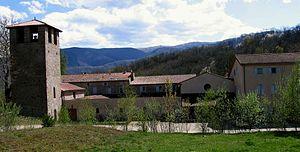
Abbaye bénédictine Notre Dame du Pesquié à Serres-sur-Arget (Ariège, France).
L'Abbaye Notre-Dame du Pesquié est une abbaye bénédictine fondée en 1991 à Serres-sur-Arget non loin de Foix en Ariège. Elle est placée sous la direction de l'abbesse Immaculata Astre et compte environ 50 sœurs. Les moniales consacrent six heures par jour à la prière. Le reste du temps est consacré au travail, en particulier celui de la ferme.